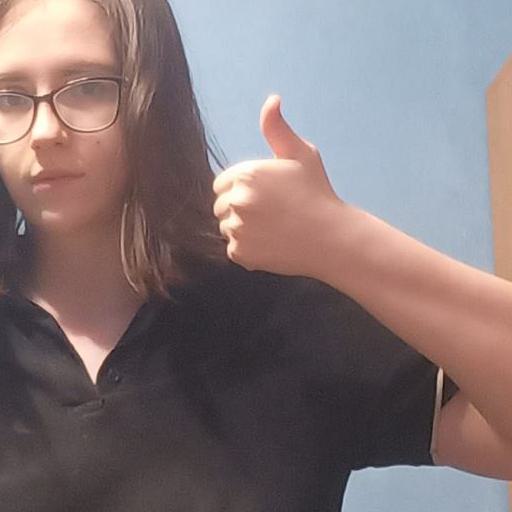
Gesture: like